Hel, Poland

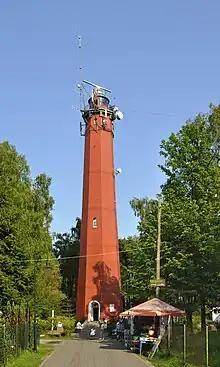
Hel Lighthouse

The period of decline was halted in 1893 when a fishing harbour was built in the village. It provided a shelter for fishing vessels, but also became a popular destination for weekend trips of the inhabitants of Danzig and Zoppot (Sopot). In 1896 the village was granted the status of a sea-side resort.